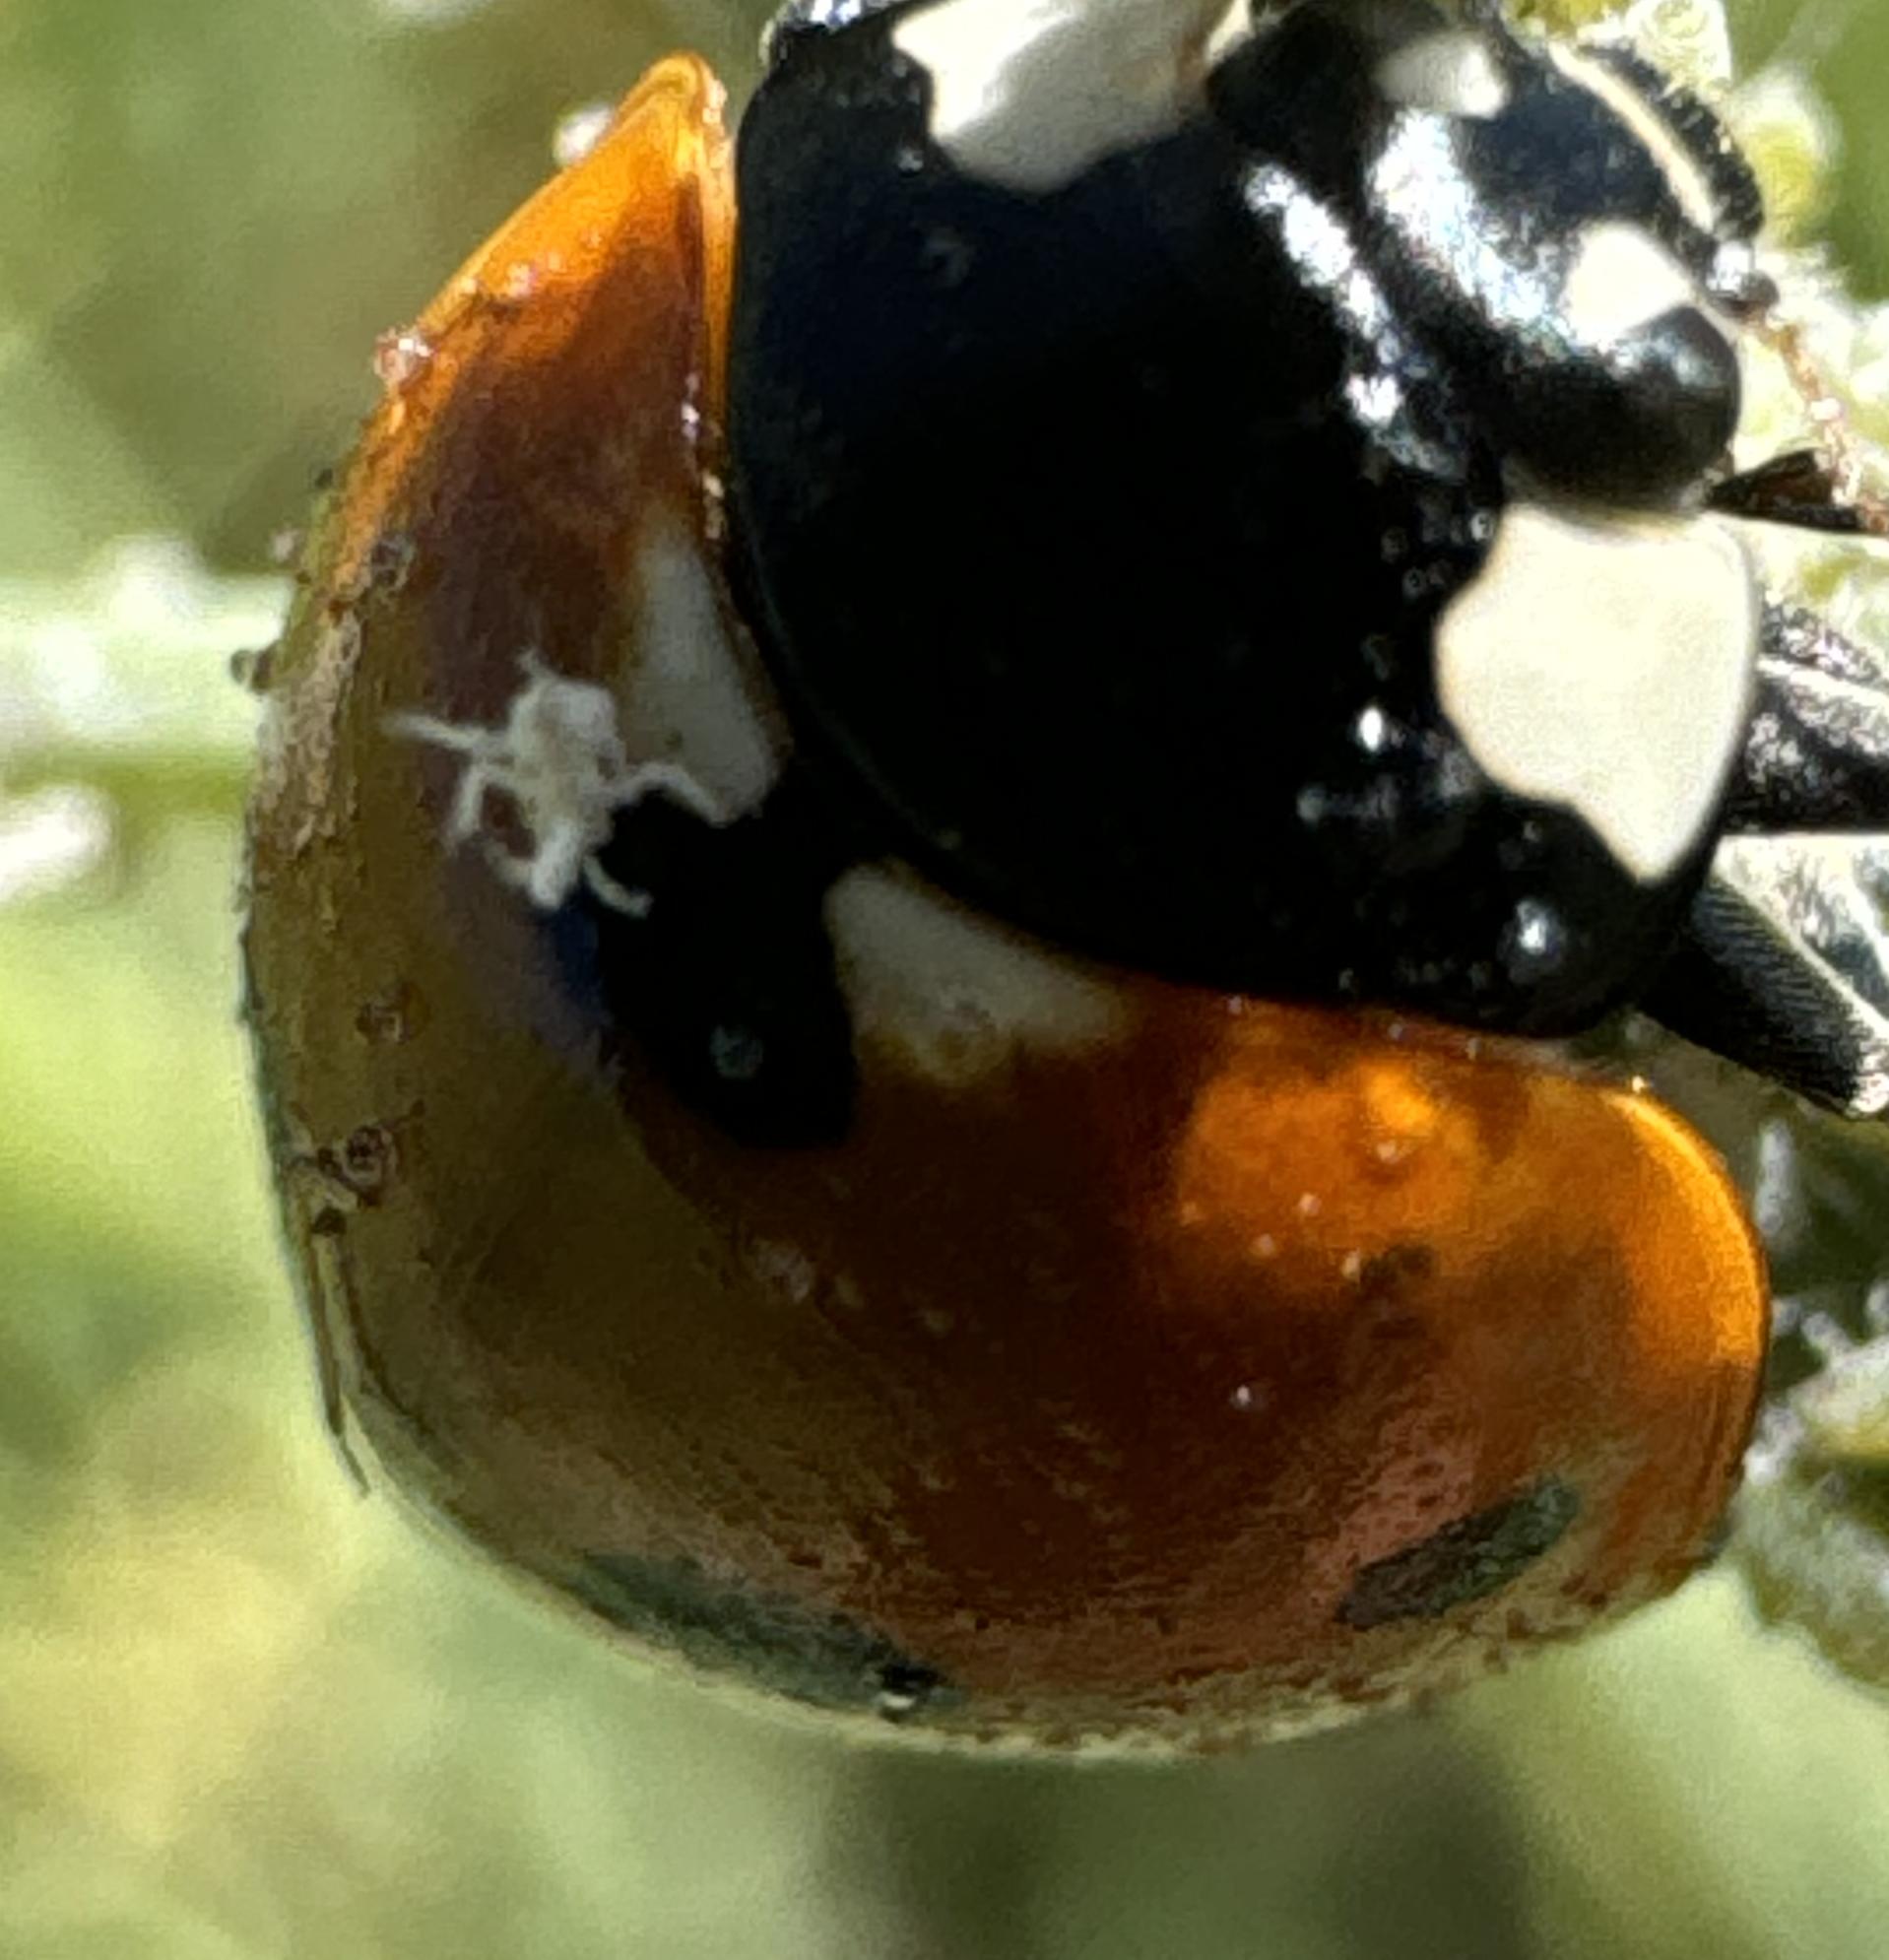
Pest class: predators